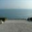
Label: sea